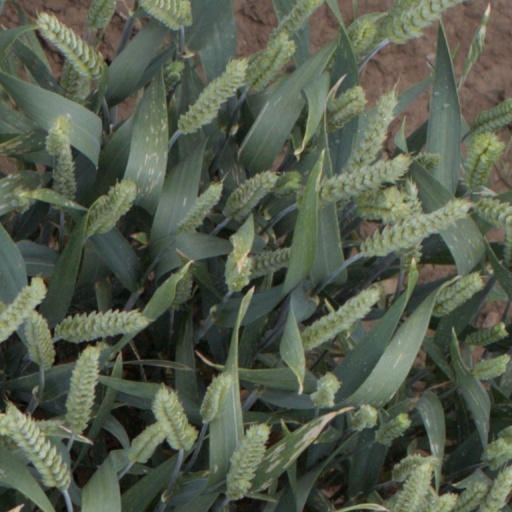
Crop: wheat